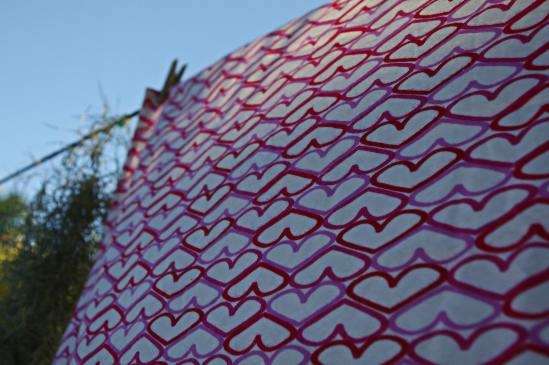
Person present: No